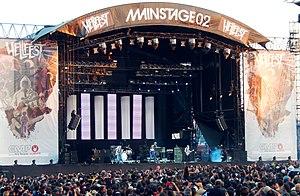
Deep Purple au Hellfest 2014
Deep Purple est un groupe de hard rock britannique, originaire de Hertford, Hertfordshire, en Angleterre. Formé en 1968, il est considéré comme l'un des fondateurs du genre hard rock avec Led Zeppelin et Black Sabbath. Au cours de ses cinquante ans d'existence, le groupe est toujours constitué de cinq musiciens, mais il a connu plusieurs changements de personnel qui ont déterminé son évolution musicale. Les éléments caractéristiques du son de Deep Purple durant la majeure partie de son existence sont la guitare Fender Stratocaster de Ritchie Blackmore et l'orgue Hammond de Jon Lord. Deep Purple est considéré comme l'un des plus grands groupes de rock britannique et a vendu depuis sa création plus 130 millions d'albums à travers le monde.